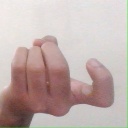
अक्षर: ज